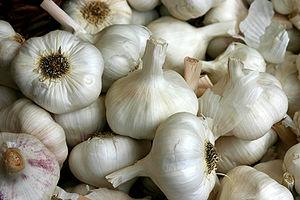
Aïl cultivé Plattdüütsch: Knuuvlook Polski: Czosnek pospolity Svenska: Vitlök 中文: 蒜